Jagdpanther

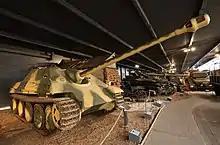
Early production Jagdpanther, coated in Zimmerit, in the Imperial War Museum Duxford

There were two main variants. The earlier G1 1944 model had a small welded main gun mantlet, one-piece Pak 43/3 gun, a modified Panther A engine deck, and had two vision openings for the driver. The G2 Jagdpanther used a Panther Ausf. G engine deck, a larger gun mantlet bolted externally, and a two-piece KwK 43/4 L/71 gun. Some later G1 models had 'hybrid' G2 features such as the larger G2 mantlet as changes to the design were implemented. Zimmerit was applied to G1s up to September 1944, then was withdrawn to decrease production time. Early had two vision openings for the driver, whereas late versions had only one. The main gun originally had a monobloc gun barrel, but, May 1944-on, it was gradually replaced by an economical two-part barrel after crews determined barrel wear was uneven.